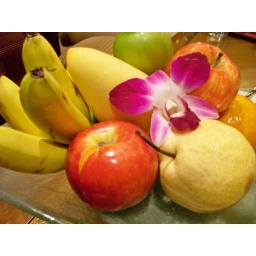
fresh fruit bowl waiting in the room at the Peninsula